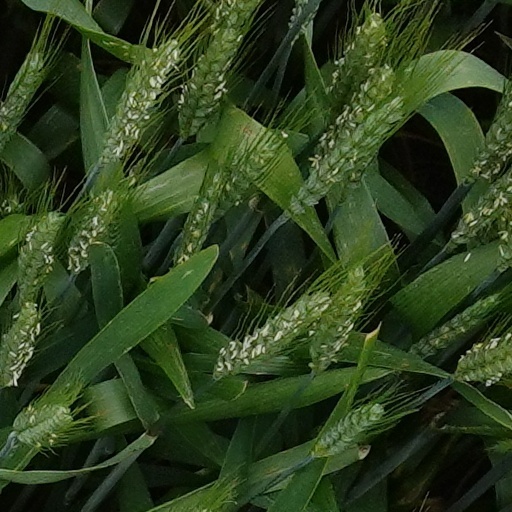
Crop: wheat